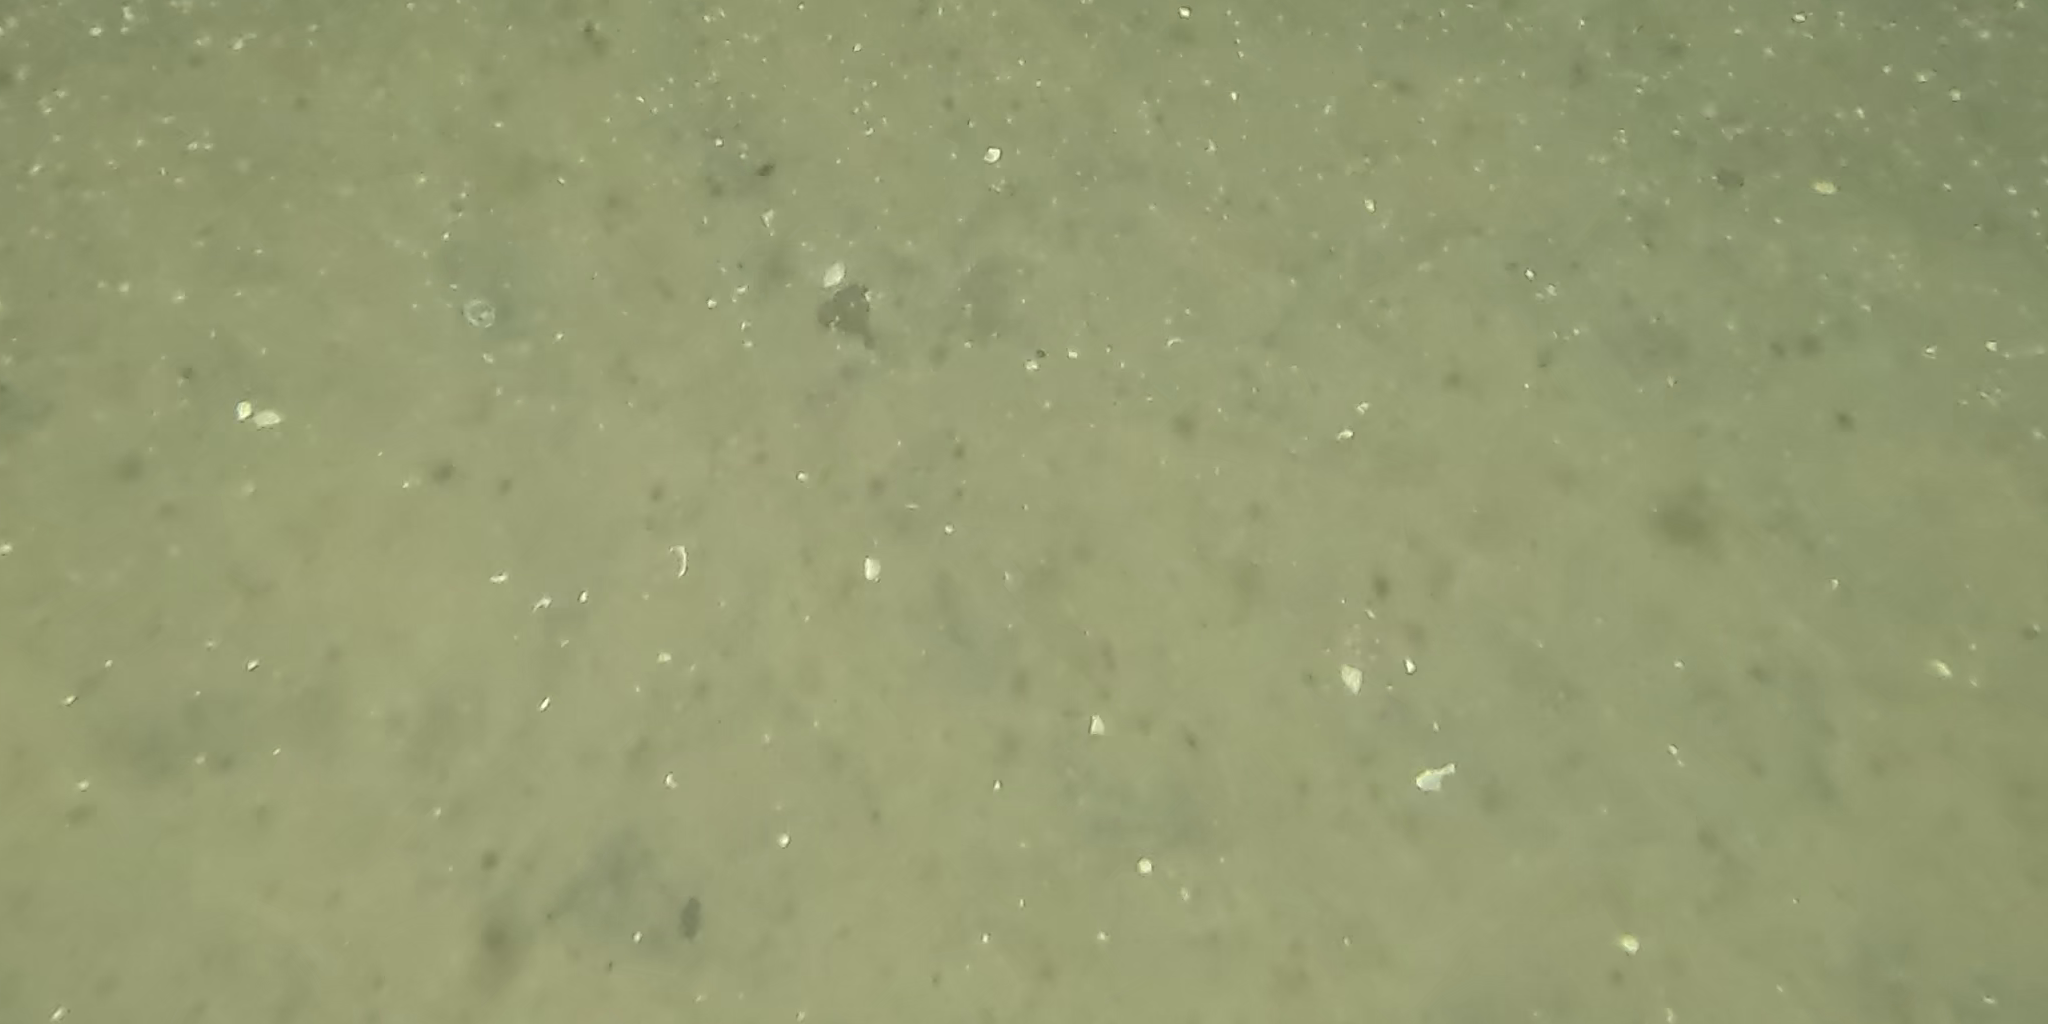
Seabed habitat: sand